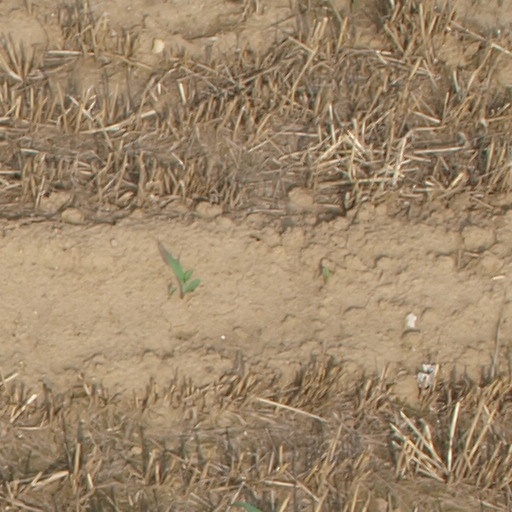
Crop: maize; corn